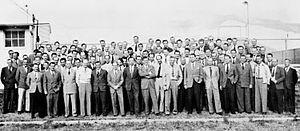
Le V2 ou Aggregat 4 ou A4 est un missile balistique développé par l'Allemagne nazie durant la Seconde Guerre mondiale et lancé à plusieurs milliers d'exemplaires en 1944 et 1945 contre les populations civiles, principalement au Royaume-Uni et en Belgique.
L’opération Paperclip fut menée à la fin de la Seconde Guerre mondiale par l'état-major de l'armée des États-Unis afin d'exfiltrer et de recruter près de 1 500 scientifiques allemands issus du complexe militaro-industriel de l'Allemagne nazie pour lutter contre l'URSS et récupérer les armes secrètes du Troisième Reich. Ces scientifiques effectuèrent des recherches dans divers domaines, notamment sur les armes chimiques, sur l'usage des psychotropes, sur la conquête spatiale, sur les missiles balistiques et sur les armes à longue portée.
Adolf Thiel est un ingénieur germano-américain né le 12 février 1915 et décédé le 2 juin 2001 à Rancho Palos Verdes en Californie, spécialiste du guidage des missiles.
Le corps de l'ordonnance de l'United States Army est une branche du soutien de l'United States Army, dont le siège est à fort Lee, en Virginie. La mission générale du corps de l'ordonnance est à l'approvisionnement des unités de combat de l'armée avec des armes et des munitions, y compris leur achat et leur entretien. Avec le corps des quartiers maîtres et le corps des transports, il constitue une composante essentielle du système de logistique de l'armée de terre des États-Unis.